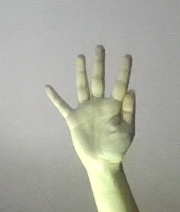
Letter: sheen